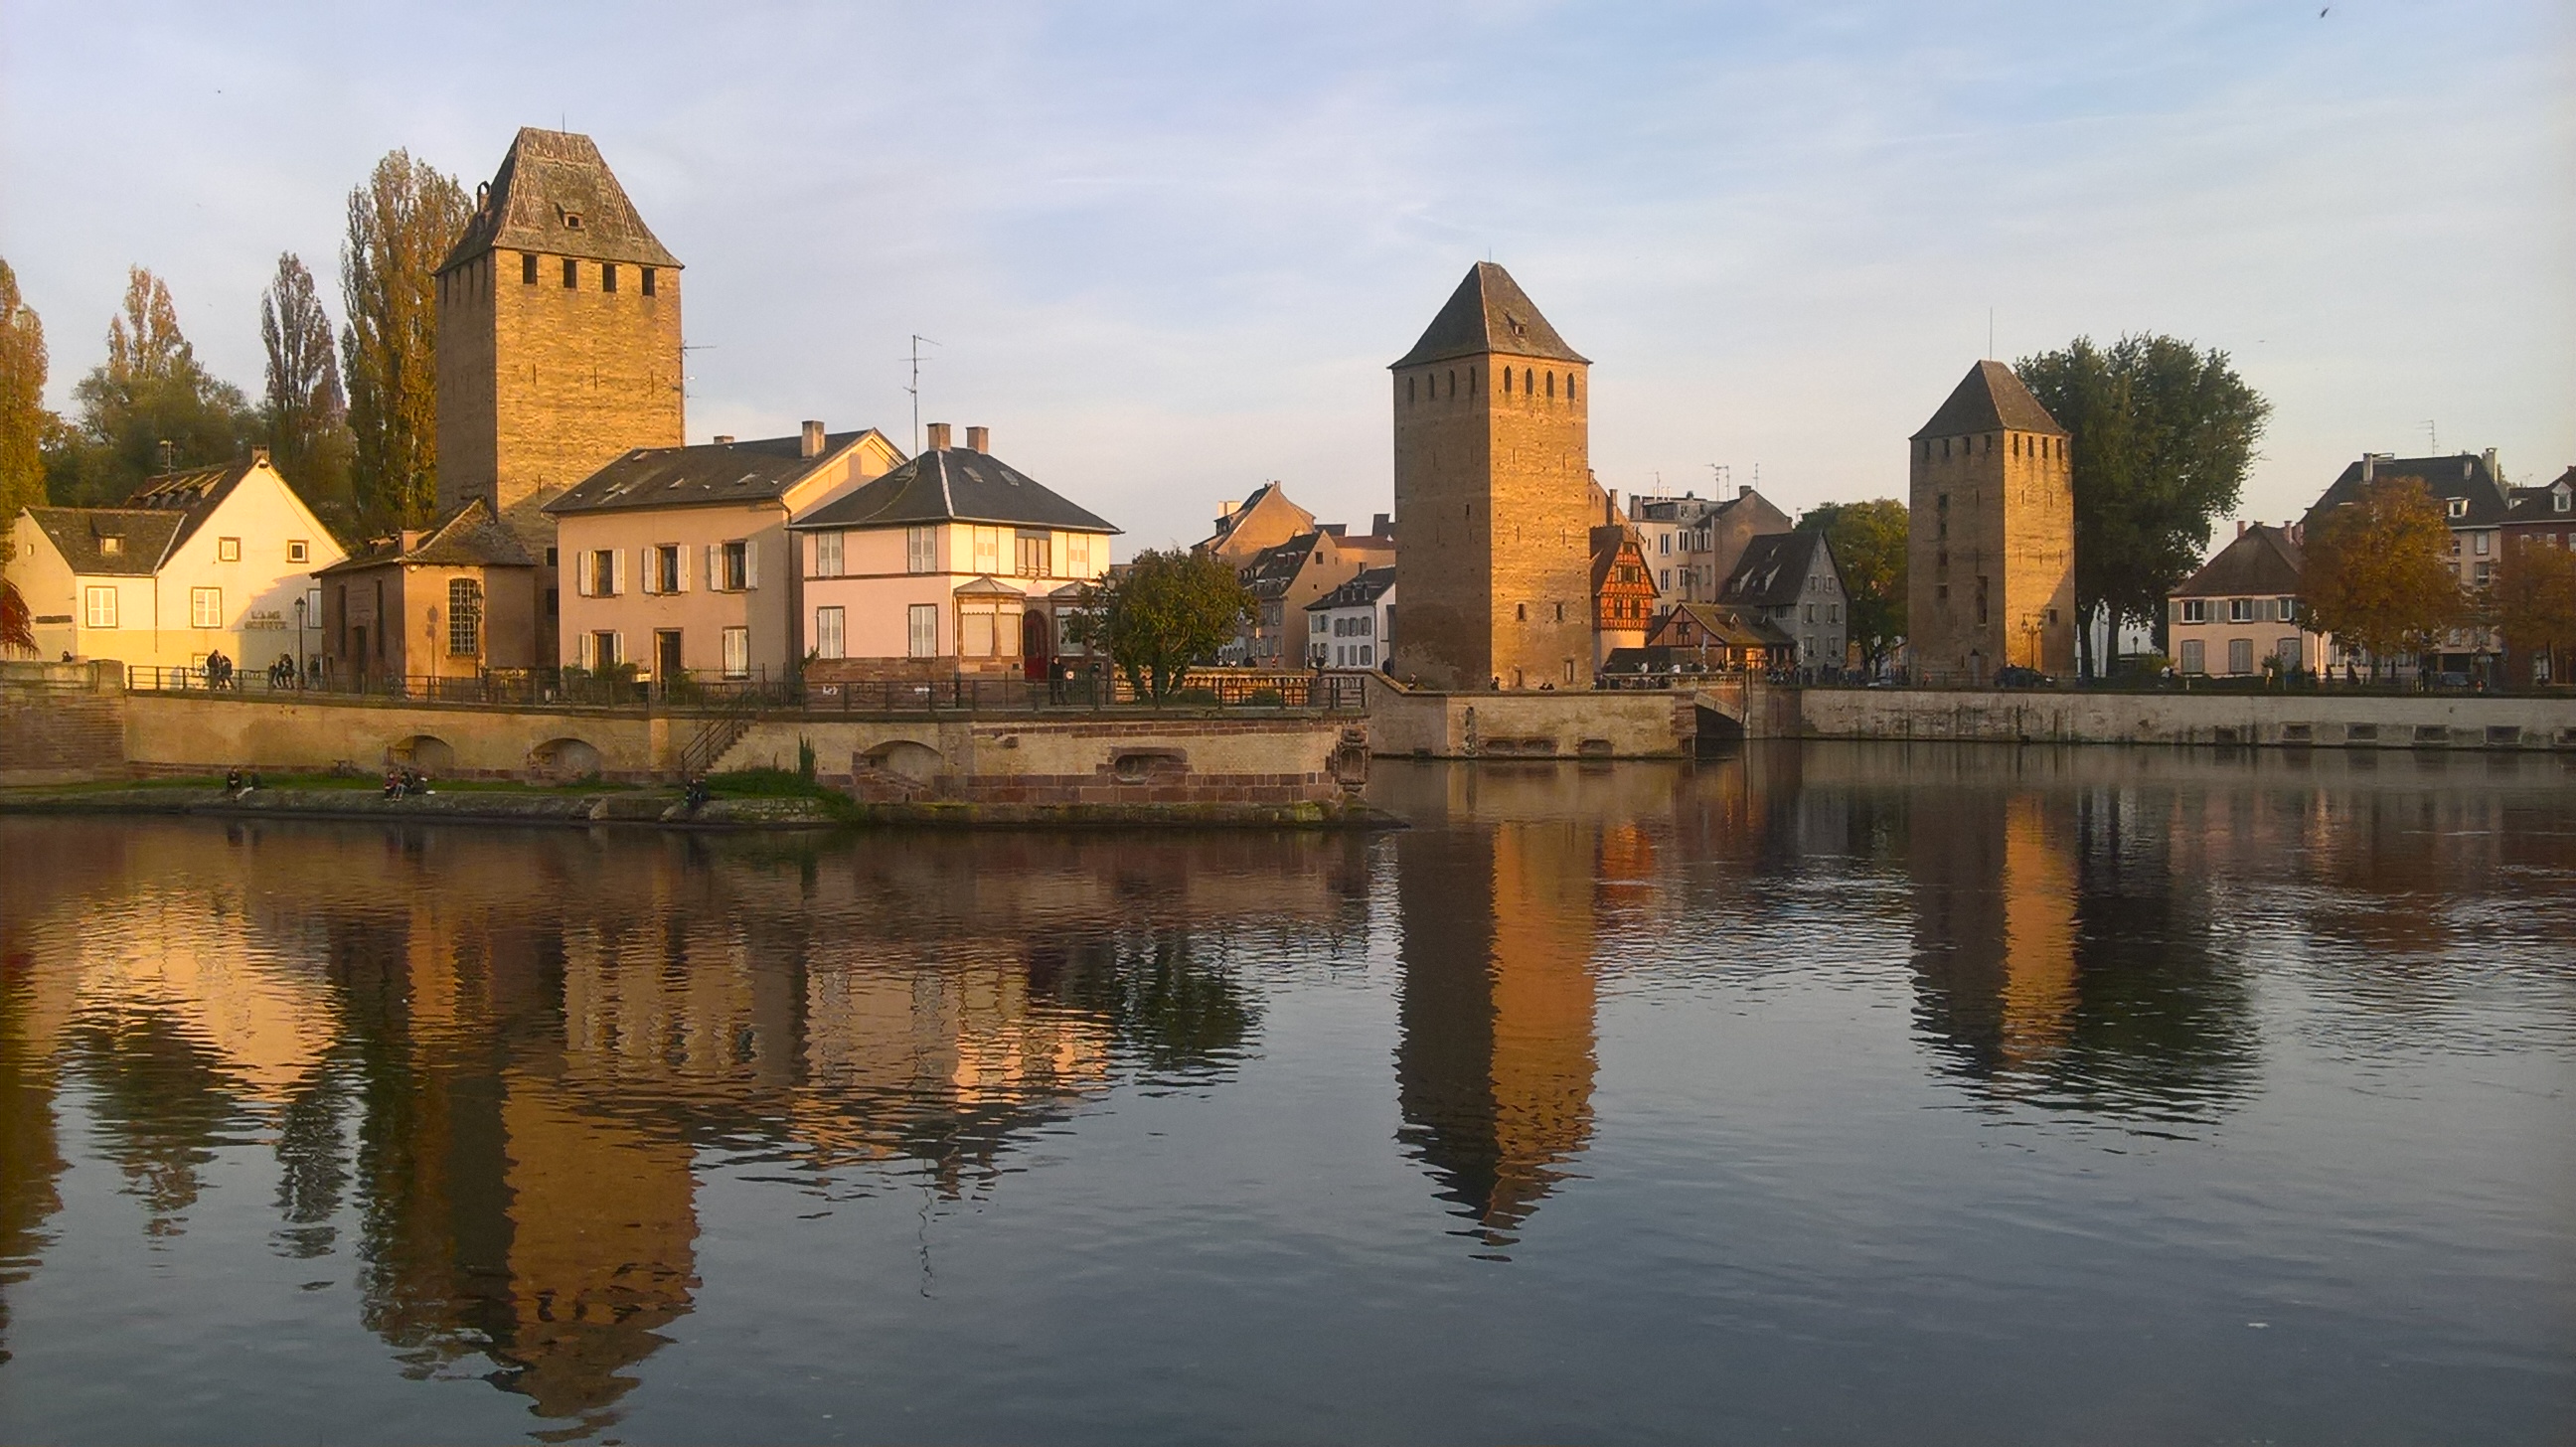
town, germany, france, autumn, reflection, water, waterway, sky, city, water castle, tourist attraction, evening, river, chateau, historic site, tree, medieval architecture, canal, bank, spire, lake, building